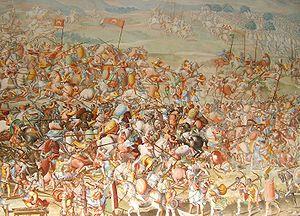
Orazio Cambiasi ou Cambiaso est un peintre italien baroque de l'école génoise de la fin du XVIᵉ et du début du XVIIᵉ siècle, le fils du plus connu Luca Cambiaso.